Question: Please indicate a possible affordance area of the hold_book that can be used for holding
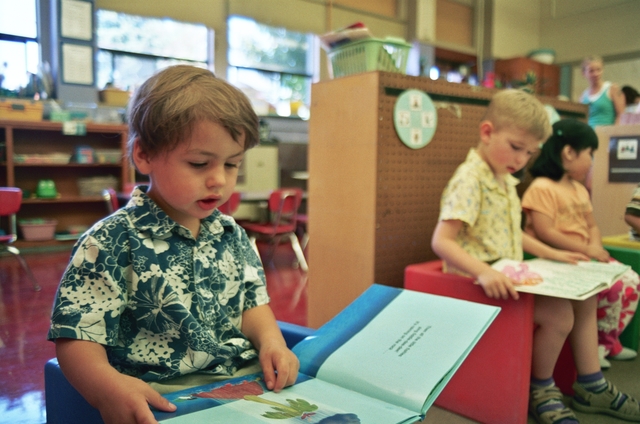
Answer: [109.5, 267, 517.5, 424]